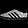
Label: Sneaker